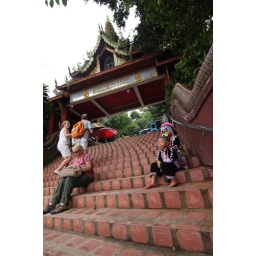
Kids dressed in hill tribe garb